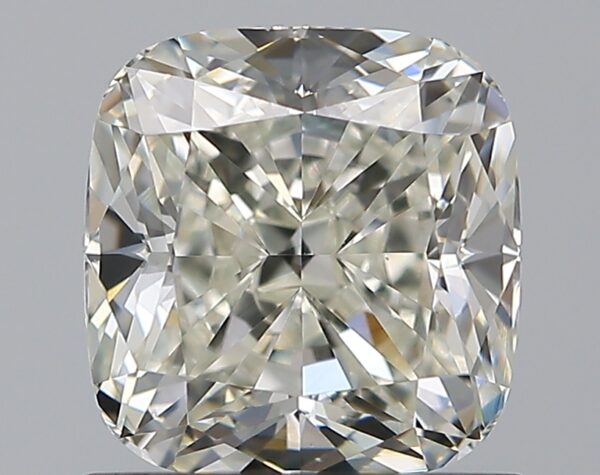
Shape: cushion
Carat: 1.2
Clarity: VS1
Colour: K
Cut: EX
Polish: EX
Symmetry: EX
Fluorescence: F
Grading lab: GIA
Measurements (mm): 6.01 x 5.76 x 3.98